Christianity in Serbia

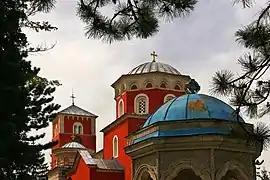
Žiča Monastery

A Seal of Strojimir (died between 880 and 896), the brother of Mutimir, was bought by the Serbian state in an auction in Germany. The seal has a Patriarchal cross in the center and Greek inscriptions that say: "Strojimir" ("CTPOHMIP") and "God, Help Serbia".